IFFO1

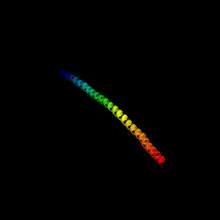
Tertiary structure of IFFO1 protein as predicted by PHYRE2 program

Structurally, it is most similar to 1GK4, which is chain A of the human vimentin coil 2b fragment (Cys2). Vimentin is a class-II intermediate filament that is found in various non-epithelial cells, especially mesenchymal cells. The vimentin protein is also responsible for maintaining cell shape, integrity of the cytoplasm, and stabilizing cytoskeletal interactions. Its 1A subunit, most similar to IFFO1 protein, forms a single, amphipatic alpha-helix that's compatible with a coiled-coil geometry. It is speculated that this chain is involved in specific dimer-dimer interactions during intermediate filament assembly. A "YRKLLEGEE" domain on the C-terminus is found to be important for the formation of authentic tetrameric complexes and also for the control of filament width during assembly.